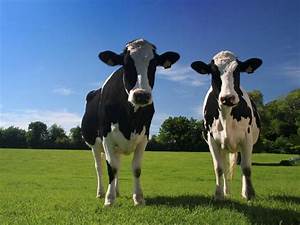
Label: cow